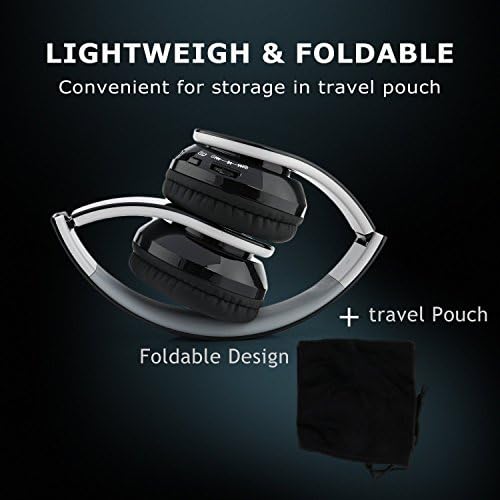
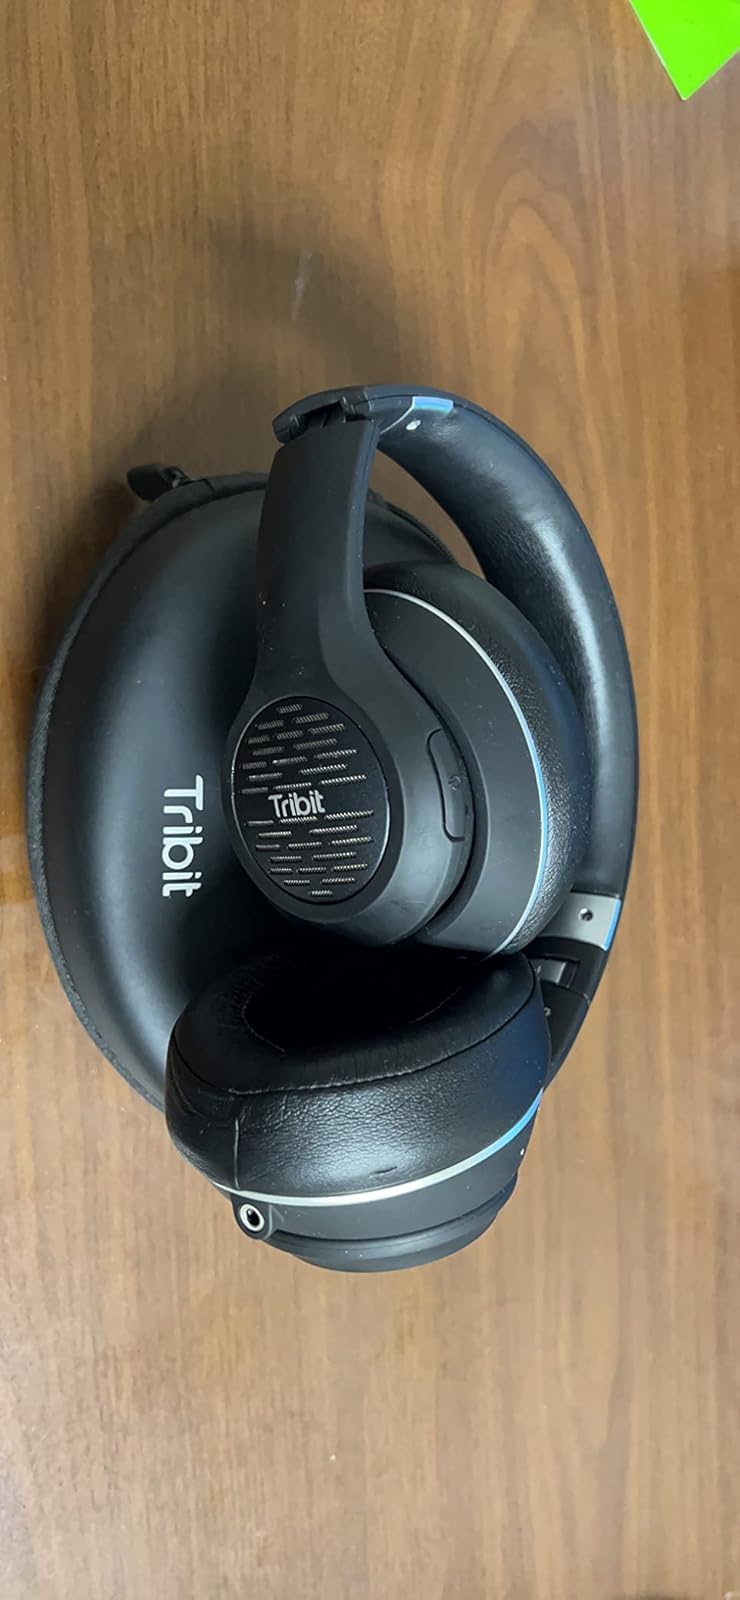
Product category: headphones
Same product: no